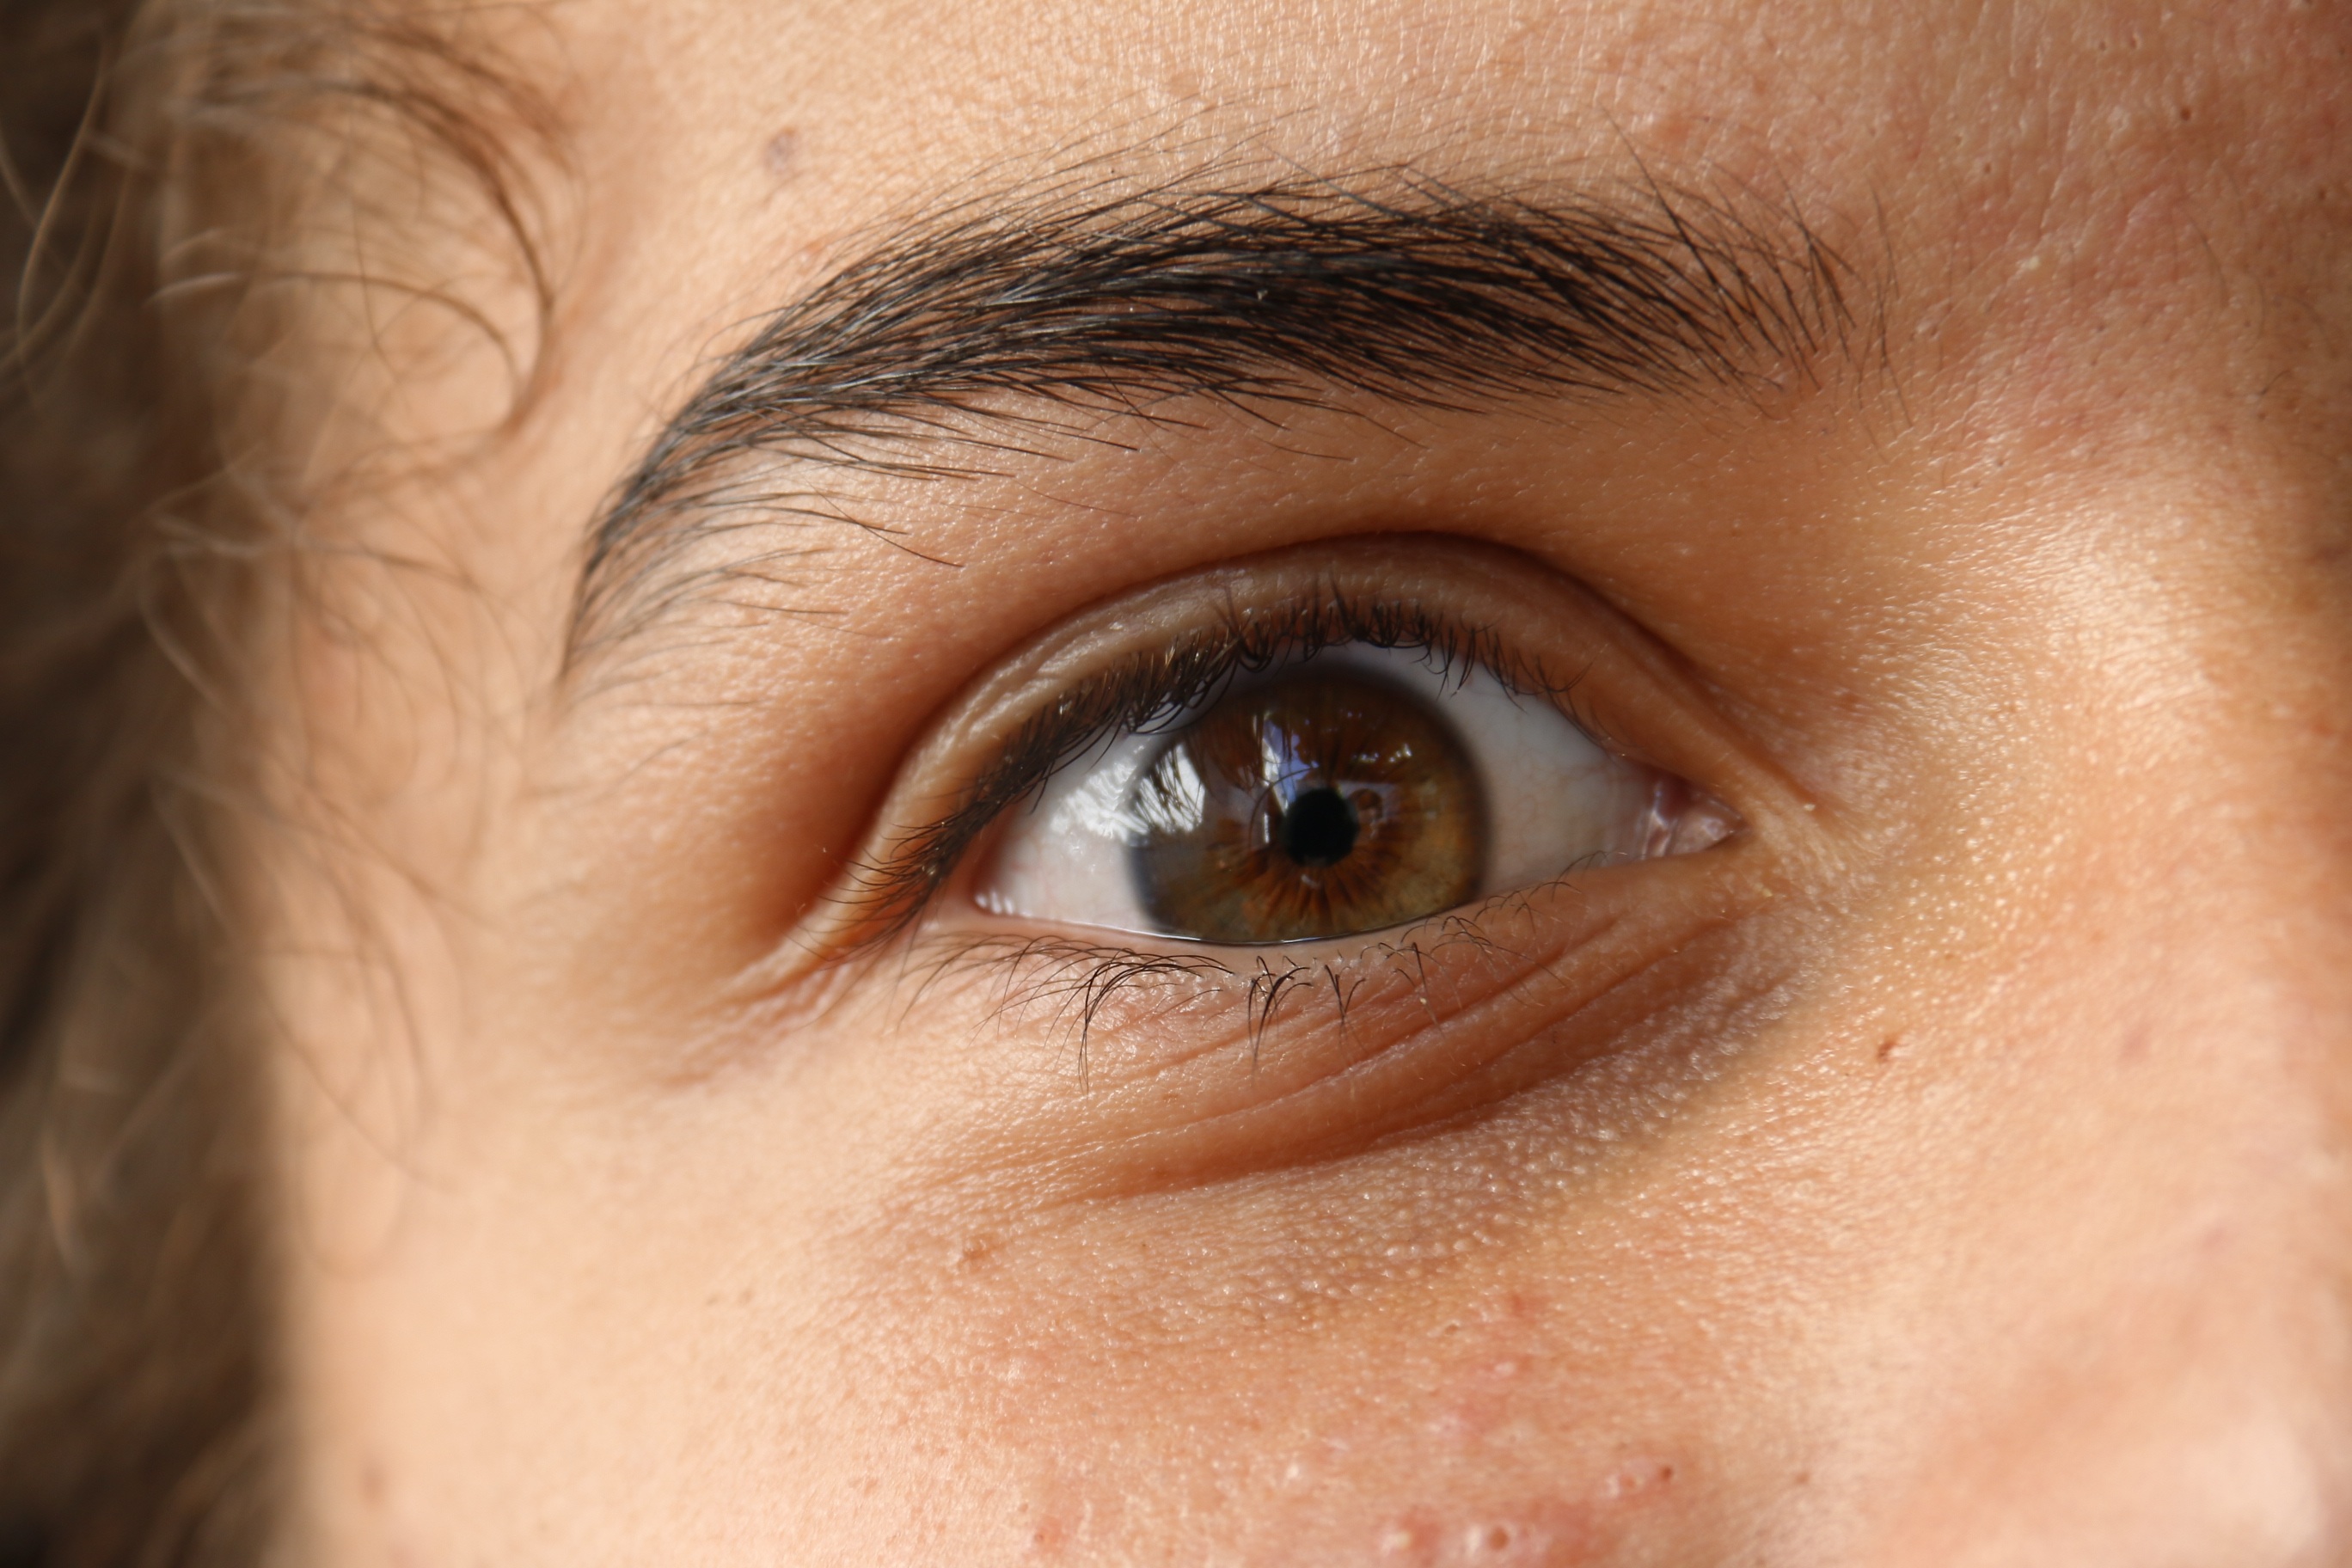
male, guy, young, macro, wrinkle, eyebrow, eyelash, close up, human body, face, nose, cheek, eye, head, skin, beauty, organ, forehead, eyelash extensions